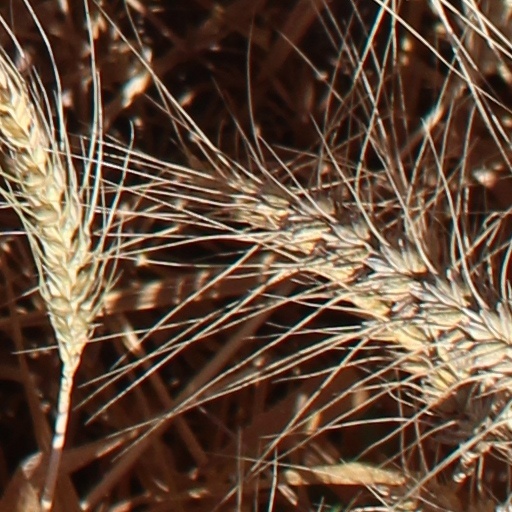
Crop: wheat